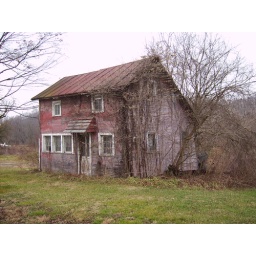
A little red house stuffed with junk and forgotten or abandoned in licking county.